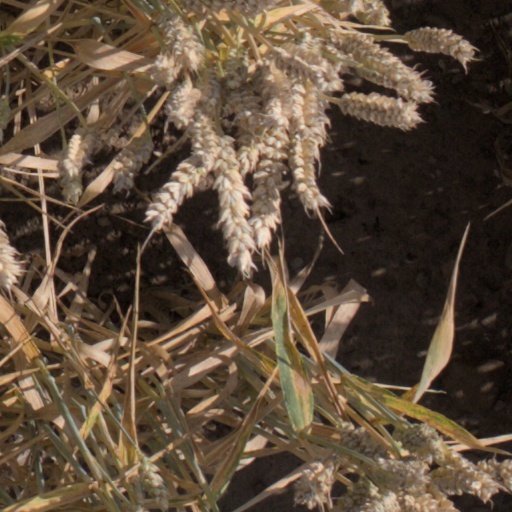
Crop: wheat